US Airways Flight 1549

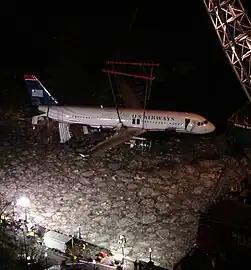
The plane being recovered from the river during the night of January 17

Passengers and crew sustained 95 minor and five serious injuries, including a deep laceration in the leg on one of the flight attendants. 78 people received medical treatment, mostly for minor injuries and hypothermia; 24 passengers and two rescuers were treated at hospitals, with two passengers kept overnight. Eye damage from jet fuel caused one passenger to need glasses. No animals were being carried on the flight.